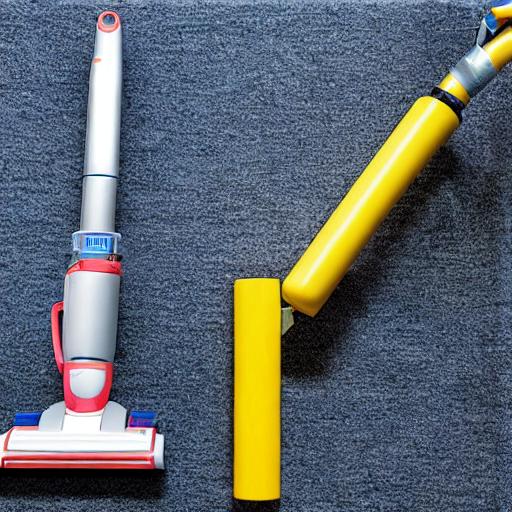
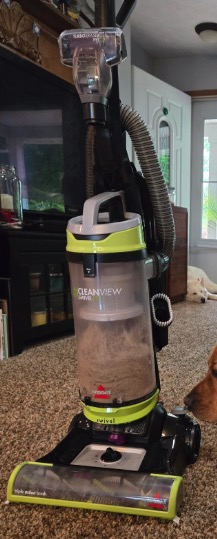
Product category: items_vacuum
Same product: no